Monaro Highway

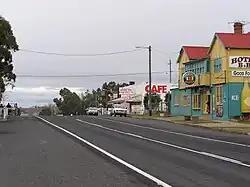
Monaro Highway in Nimmitabel (as Bombala Street)

From the state border, Monaro Highway continues north through forest, generally keeping Bondi State Forest to the west and South East Forest National Park to the east. The immediate landscape by the roadside also includes the occasional small tract of farmland at several points. There is a crossing over the Genoa River within the forest, and the road roughly follows it upstream. Upon exiting the large forested area that exists near the border, the road enters farmland. This farmland continues as a patchwork of pastures for the rest of the journey within New South Wales and is only interrupted by the occasional town. The road continues roughly northwest until it meets Delegate Road at a T-intersection just outside Bombala. Turning towards the northeast at the intersection, the road quickly reaches Bombala. Within the urban area, the road firstly takes on the name Maybe Street. It then turns northeast at Forbes Street and crosses over the Bombala River. After the bridge, the road returns to a northeast heading as Mahratta Street. This street continues for a short distance before a right angle bend to the northwest to match the same manoeuvre by the river. The road then becomes Stephen Street before returning to the Monaro Highway name at the edge of the urban area and concluding its zig-zag trajectory through Bombala.